James G. Barry

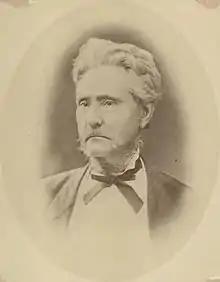
Photograph of James G. Barry

James G. Barry (1800– May 9, 1880) was the 12th mayor of St. Louis, Missouri. He served as a Democrat from 1849 to 1850. Though short-lived, Barry's time in office was highly respected.